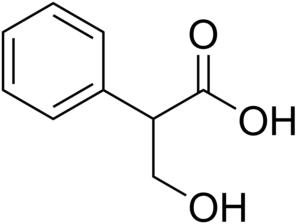
L'acide tropique ou acide 3-hydroxy-2-phénylpropanoïque est un acide carboxylique.